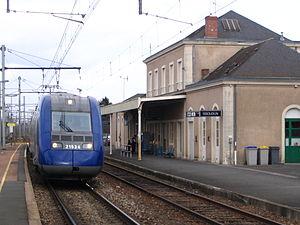
La gare d'Issoudun, Indre, France.
La gare d'Issoudun est une gare ferroviaire française, de la ligne des Aubrais - Orléans à Montauban-Ville-Bourbon, située sur le territoire de la commune d'Issoudun, dans le département de l'Indre, en région Centre-Val de Loire.